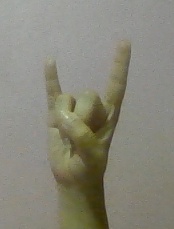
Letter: la